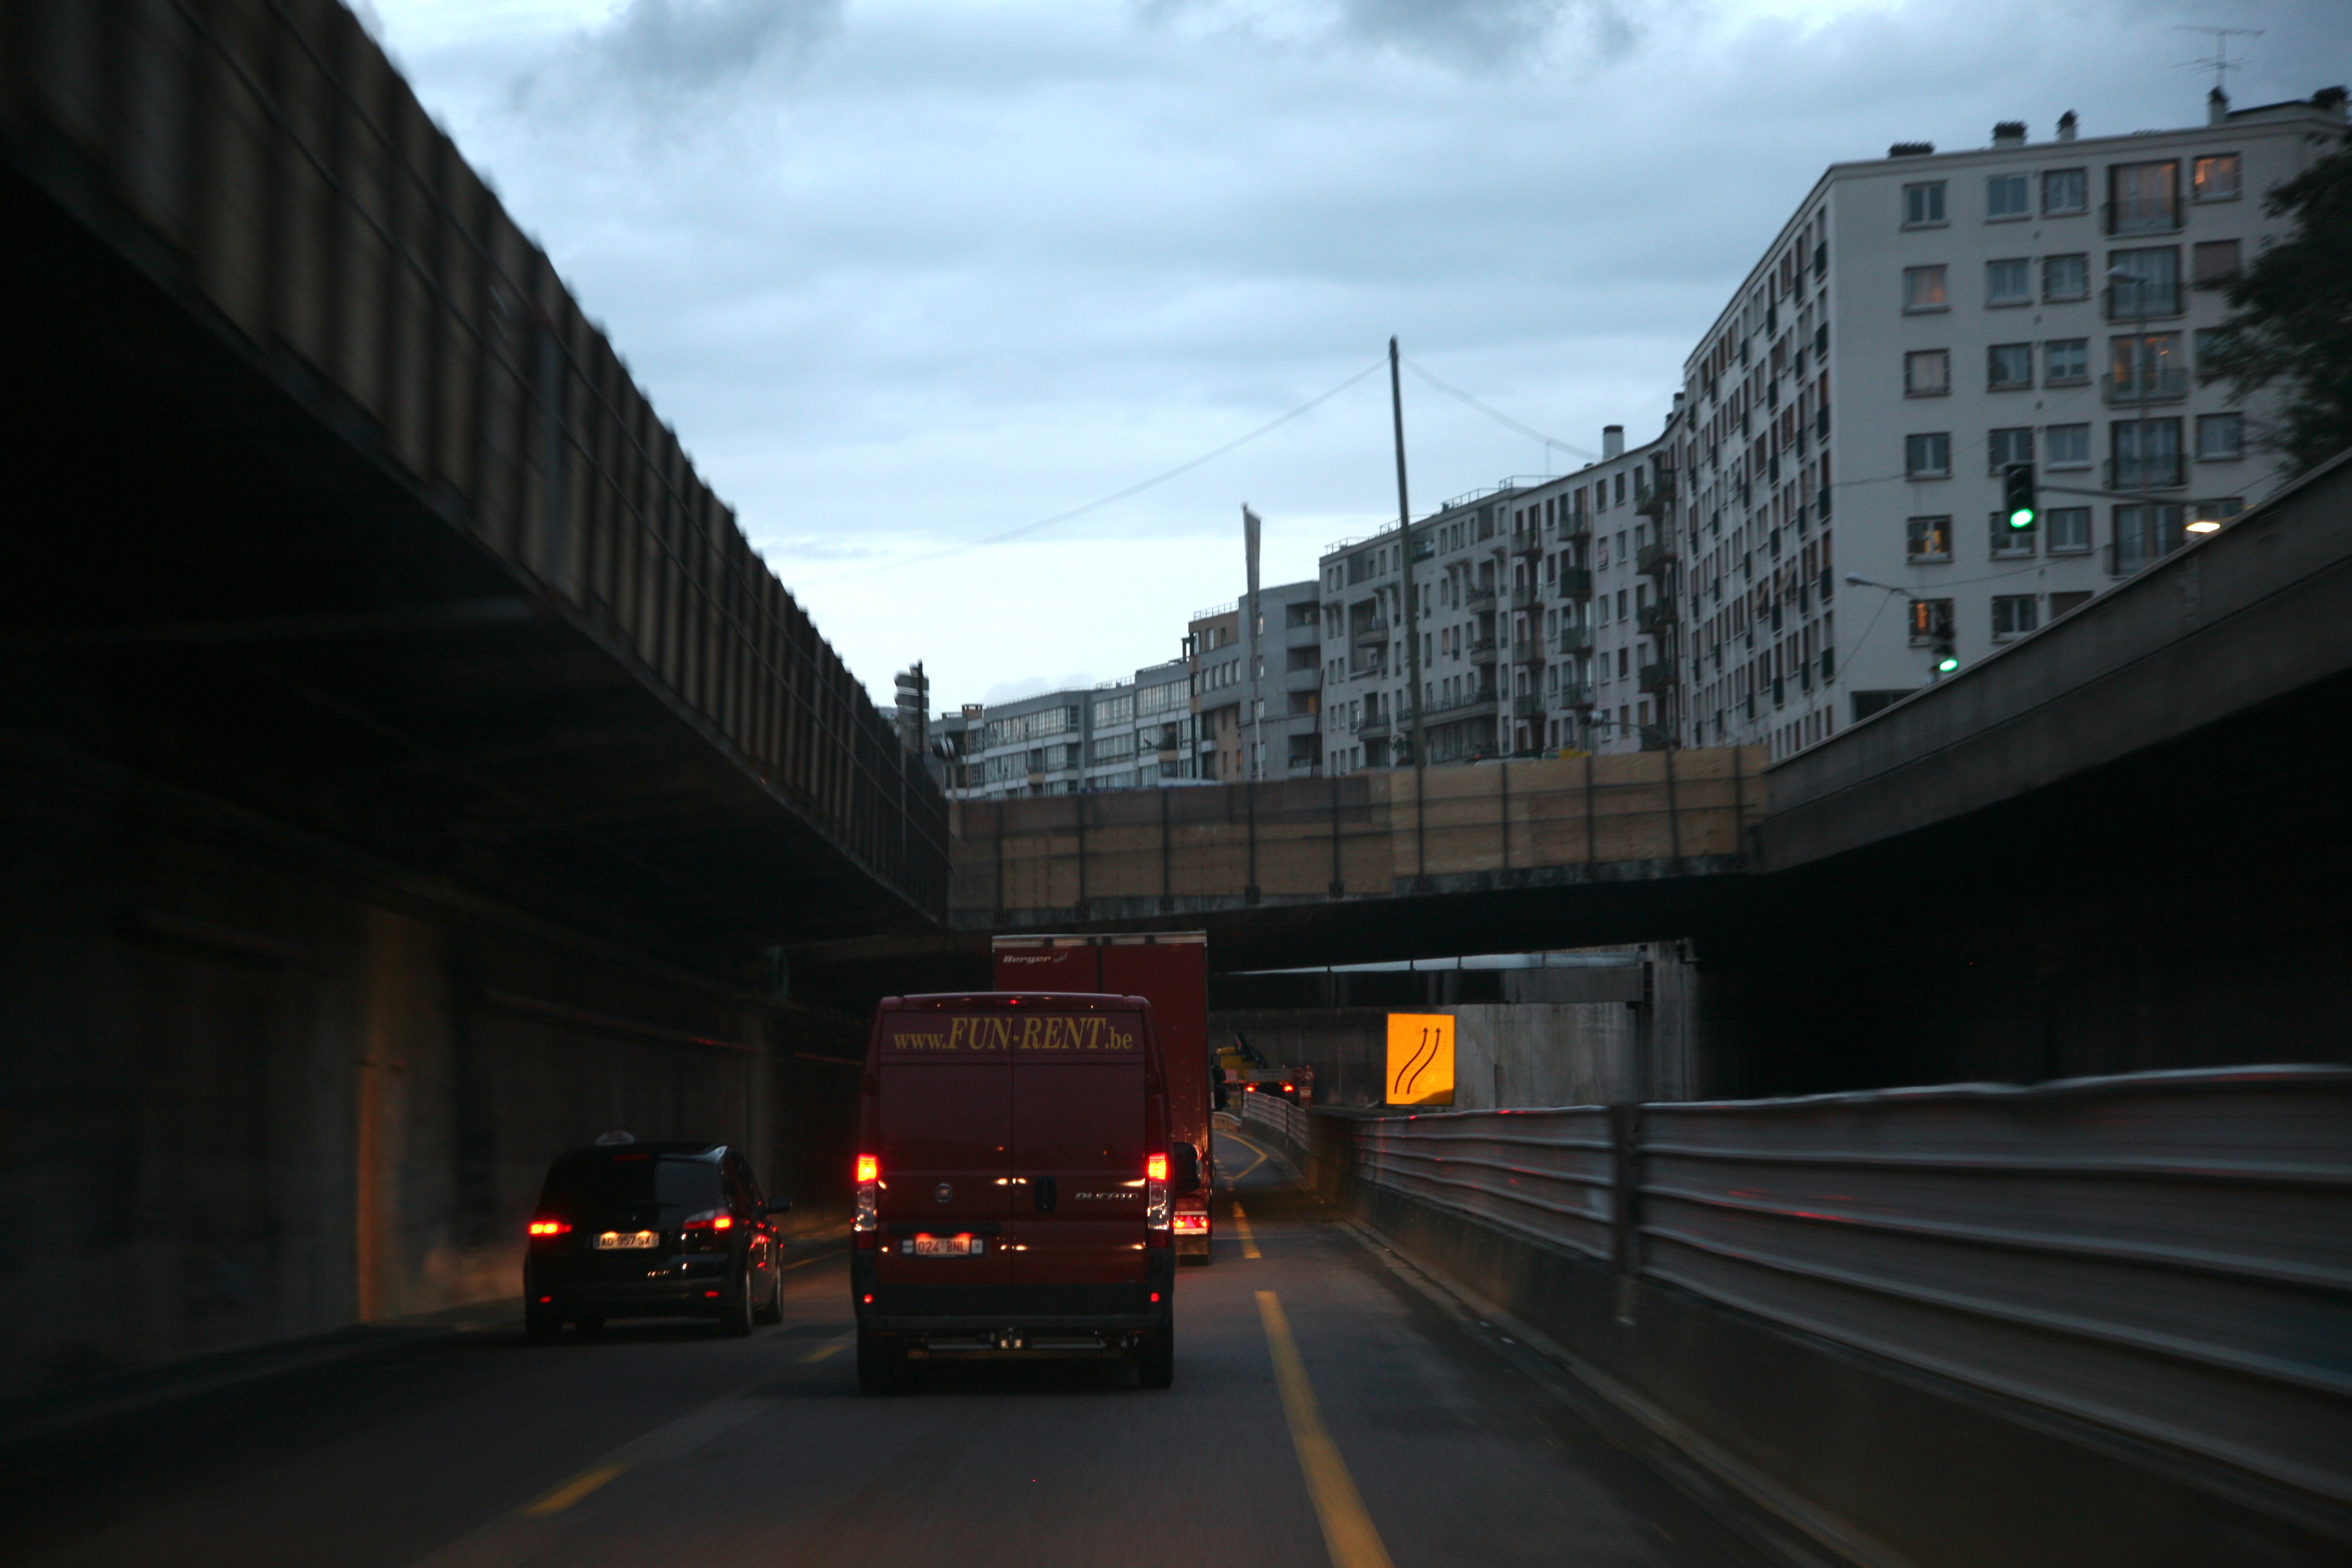
road, highway, overpass, tunnel, transport, france, lane, public transport, infrastructure